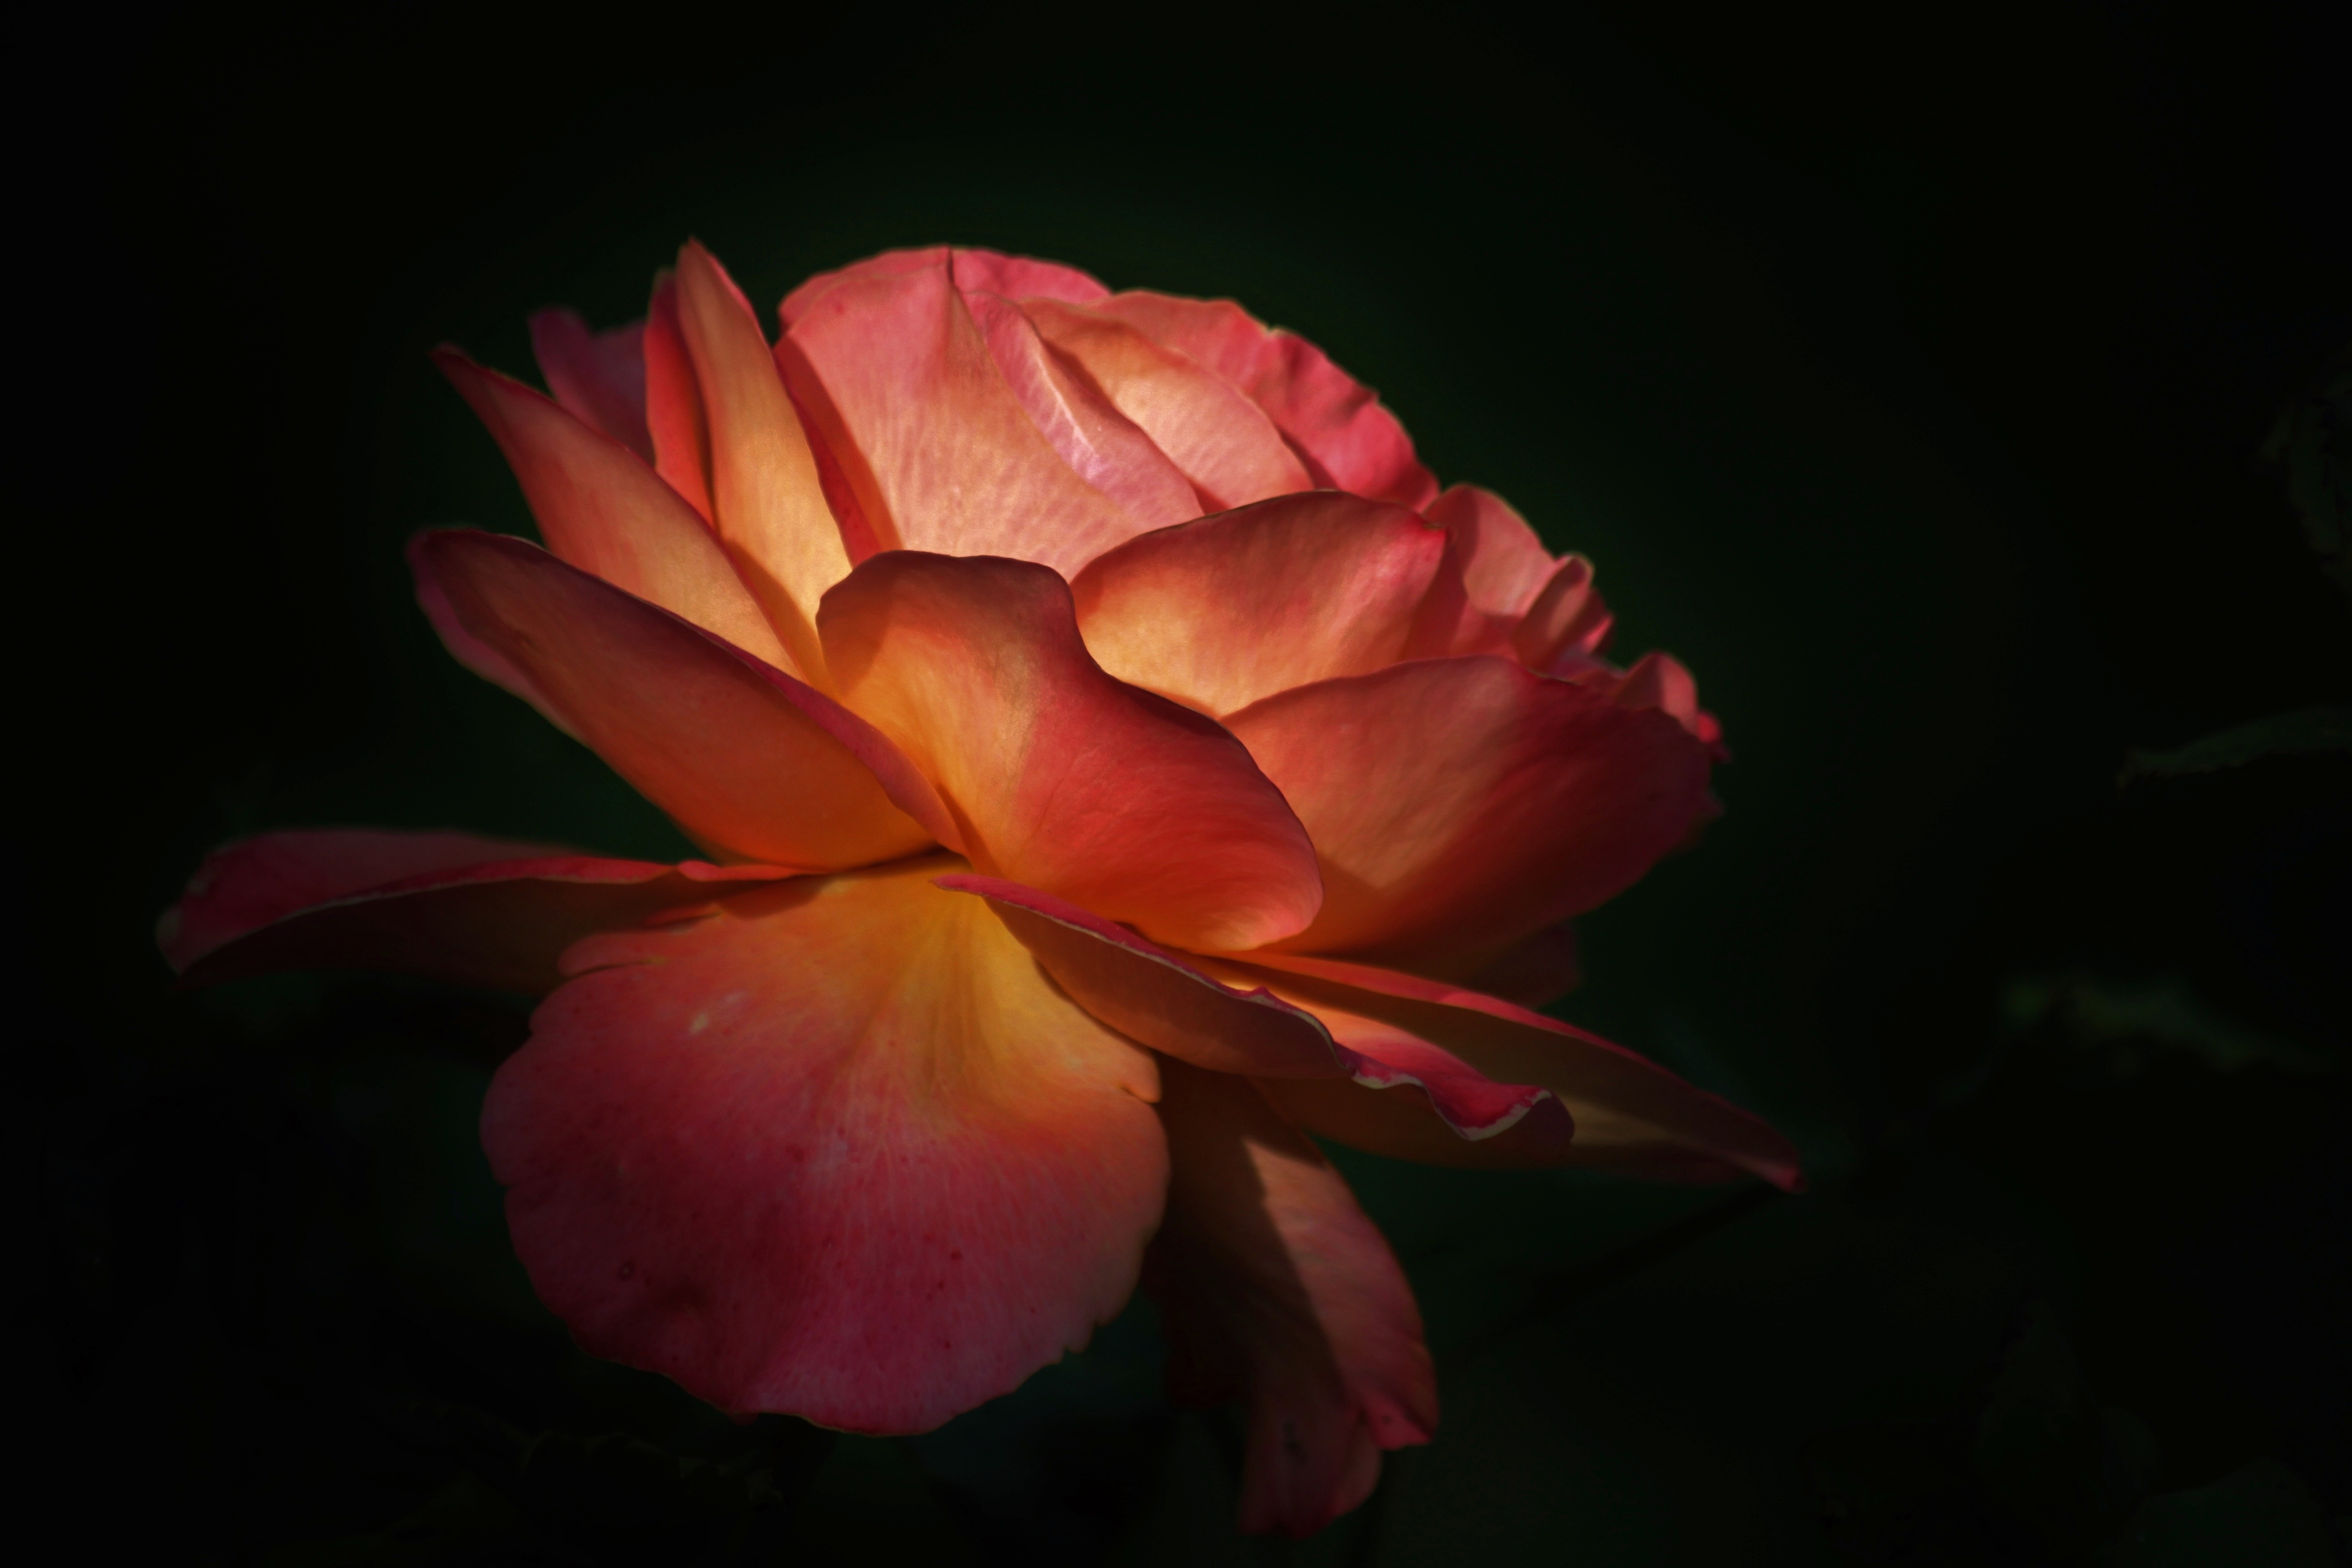
nature, blossom, light, plant, flower, petal, bloom, rose, red, color, romance, pink, close, lighting, sacred lotus, aquatic plant, flora, flowers, roses, lotus, beauty, beautiful, fragrance, rose bloom, macro photography, blossomed, rose blooms, flowering plant, queen of flowers, land plant